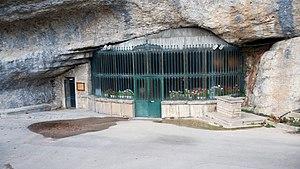
Grotte-chapelle de Remonot
La grotte-chapelle de Remonot est un lieu de culte catholique situé dans une grotte, près de la commune des Combes dans le département français du Doubs en région Bourgogne-Franche-Comté.
Les Combes est une commune française située dans le département du Doubs, en région Bourgogne-Franche-Comté.
La liste des sites classés du Doubs présente les sites naturels classés du département du Doubs. Ils sont gérés par la DREAL de Franche-Comté. Au 31 décembre 2018, le département compte 46 sites classés ; 51 communes sont concernées.